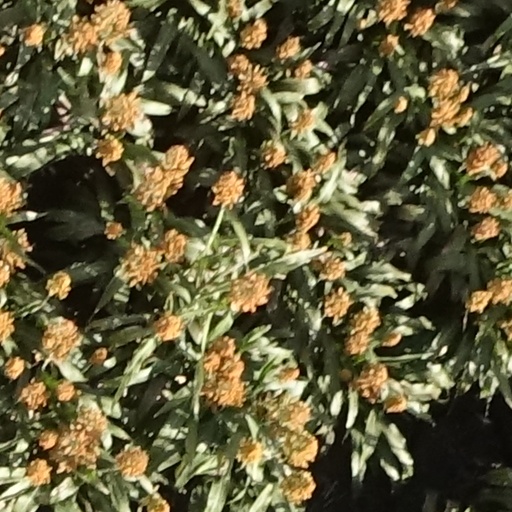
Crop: sorghum